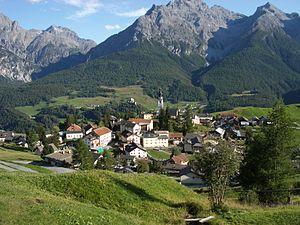
Ftan est une localité et une ancienne commune suisse du canton des Grisons, située dans la région d'Engiadina Bassa/Val Müstair.